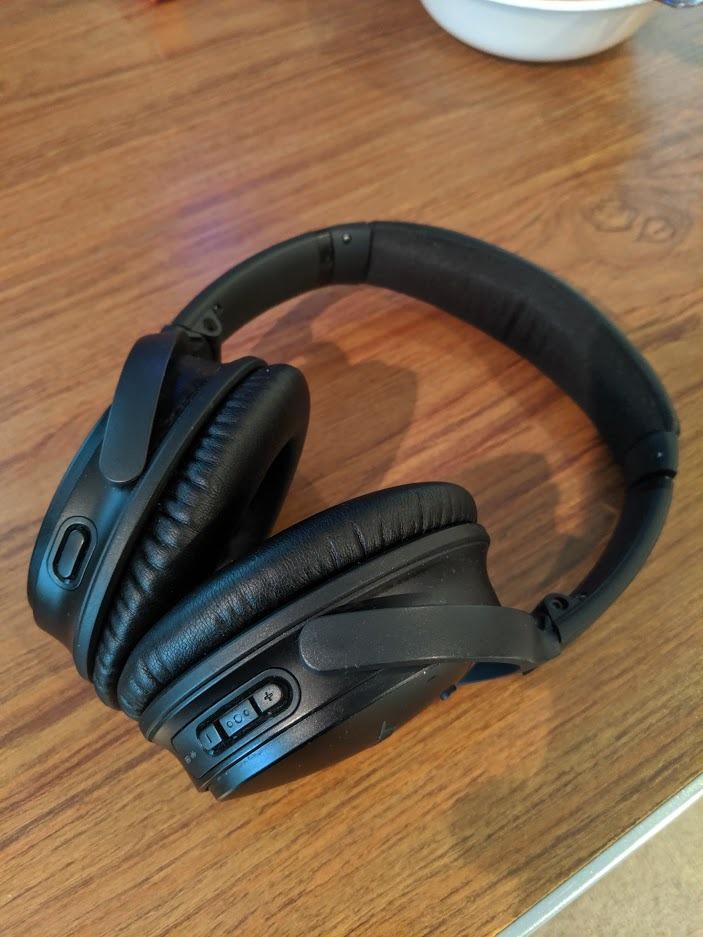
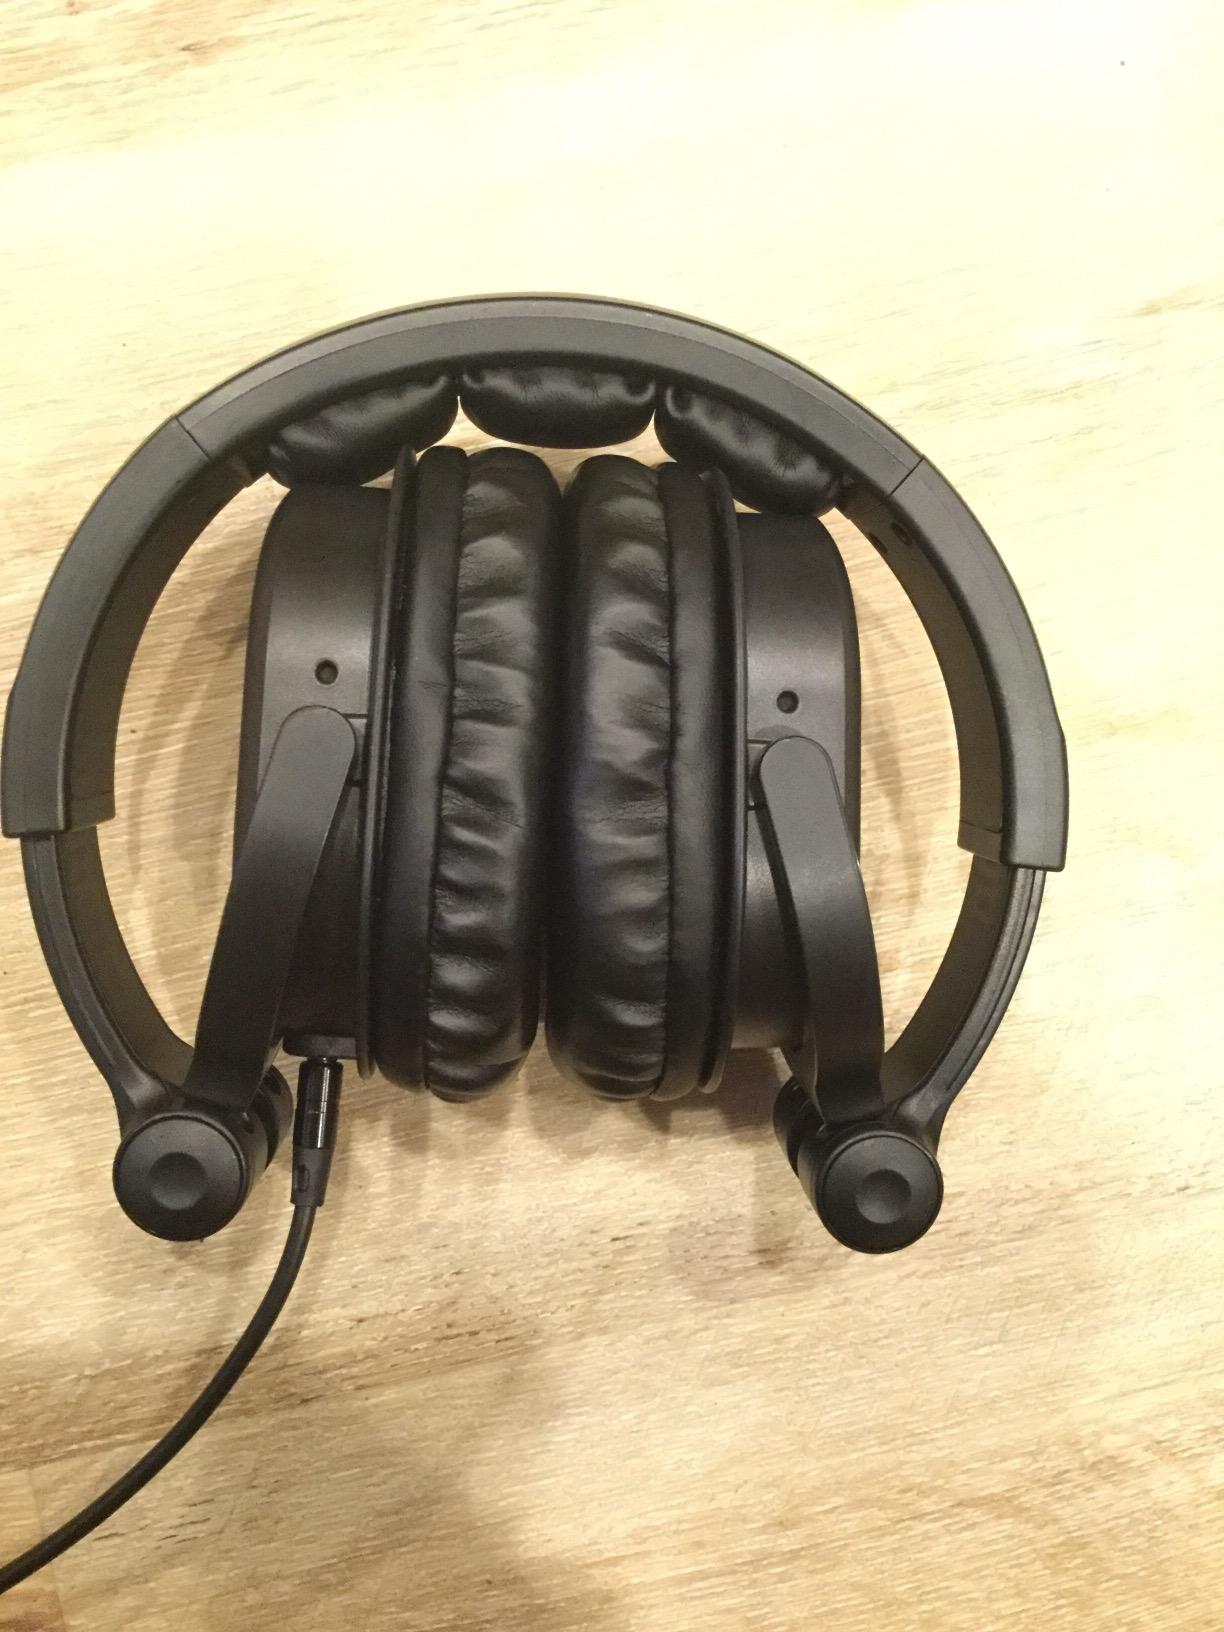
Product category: headphones
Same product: no